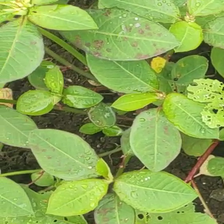
Weed species: Moti_dudhi(Euphorbia_geneculata_L)